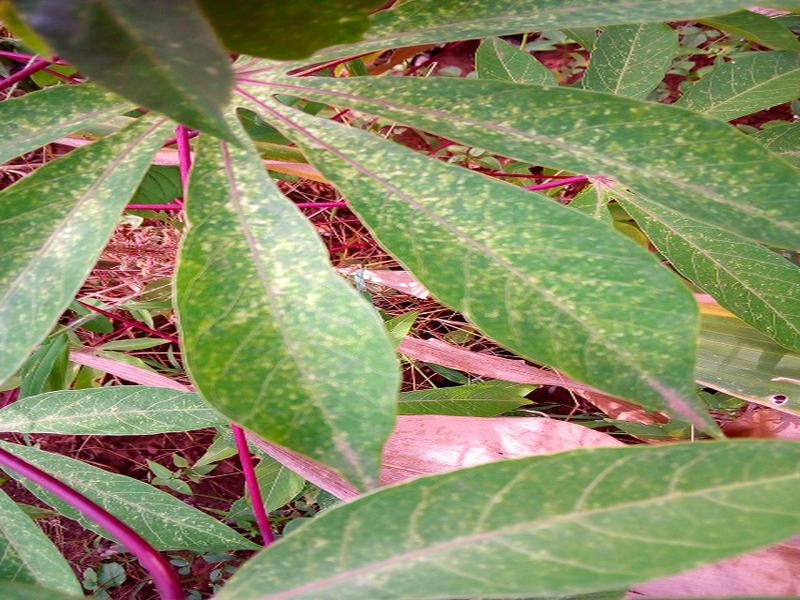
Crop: cassava
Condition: green_mottle